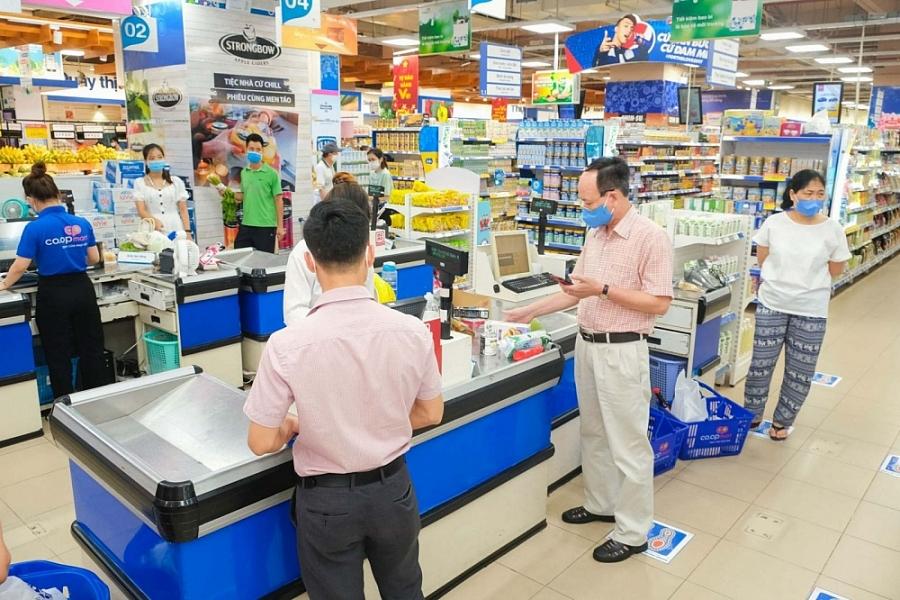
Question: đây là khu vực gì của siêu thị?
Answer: đây là khu vực tính tiền của siêu thị